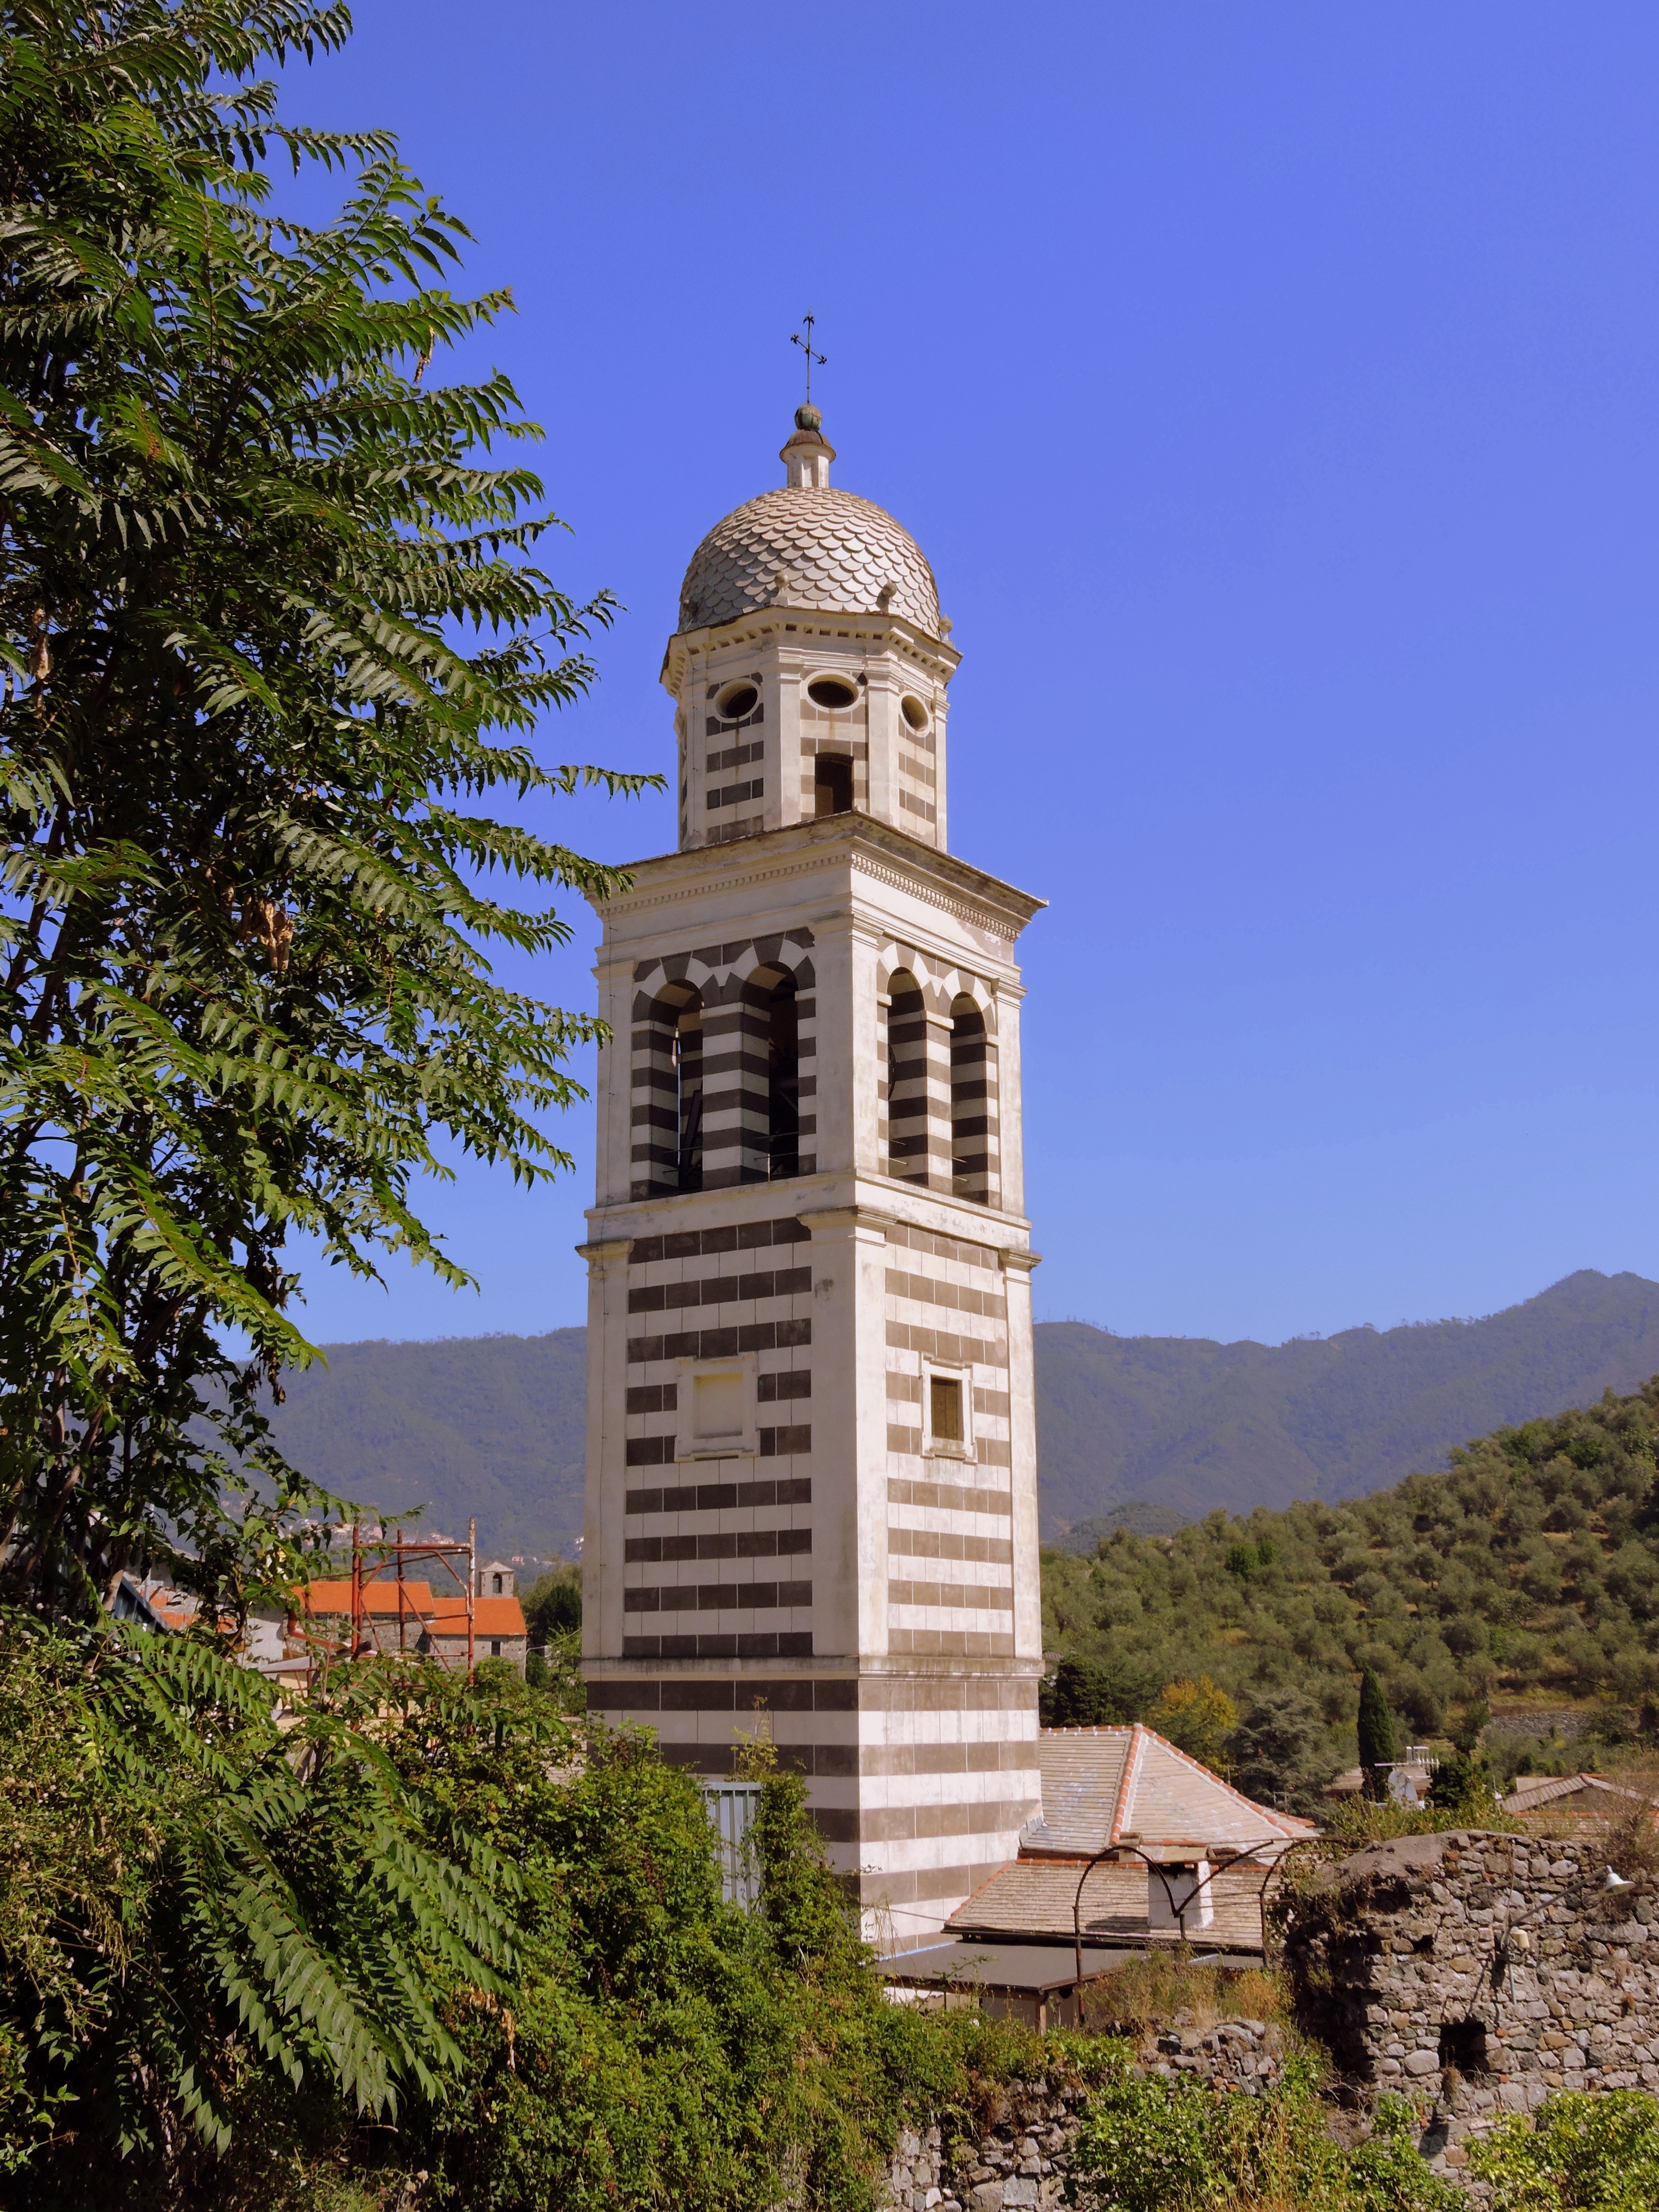
sky, monument, green, tower, landmark, italy, church, chapel, place of worship, clock tower, bell tower, steeple, campanile, liguria